Summer Wars

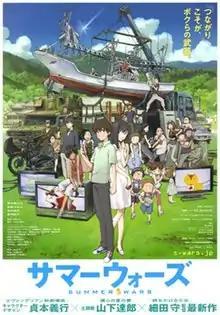
Theatrical release poster

is a 2009 Japanese animated science fiction film directed by Mamoru Hosoda, produced by Madhouse, and distributed by Warner Bros. Pictures. The film's voice cast includes Ryunosuke Kamiki, Nanami Sakuraba, Mitsuki Tanimura, Sumiko Fuji, and Ayumu Saitō. The film tells the story of Kenji Koiso, a timid eleventh-grade math genius who is taken to Ueda by twelfth-grade student Natsuki Shinohara to celebrate her great-grandmother's 90th birthday. However, he is falsely implicated in the hacking of a virtual world by a self-aware, sadistic artificial intelligence named Love Machine. Kenji must repair the damage done, and find a way to stop the rogue computer program from causing any further chaos.